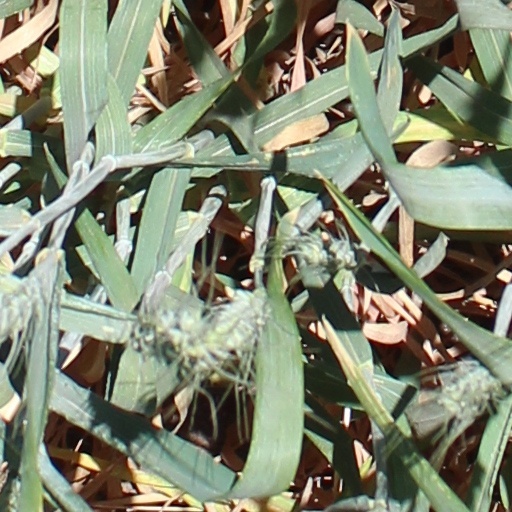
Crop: wheat